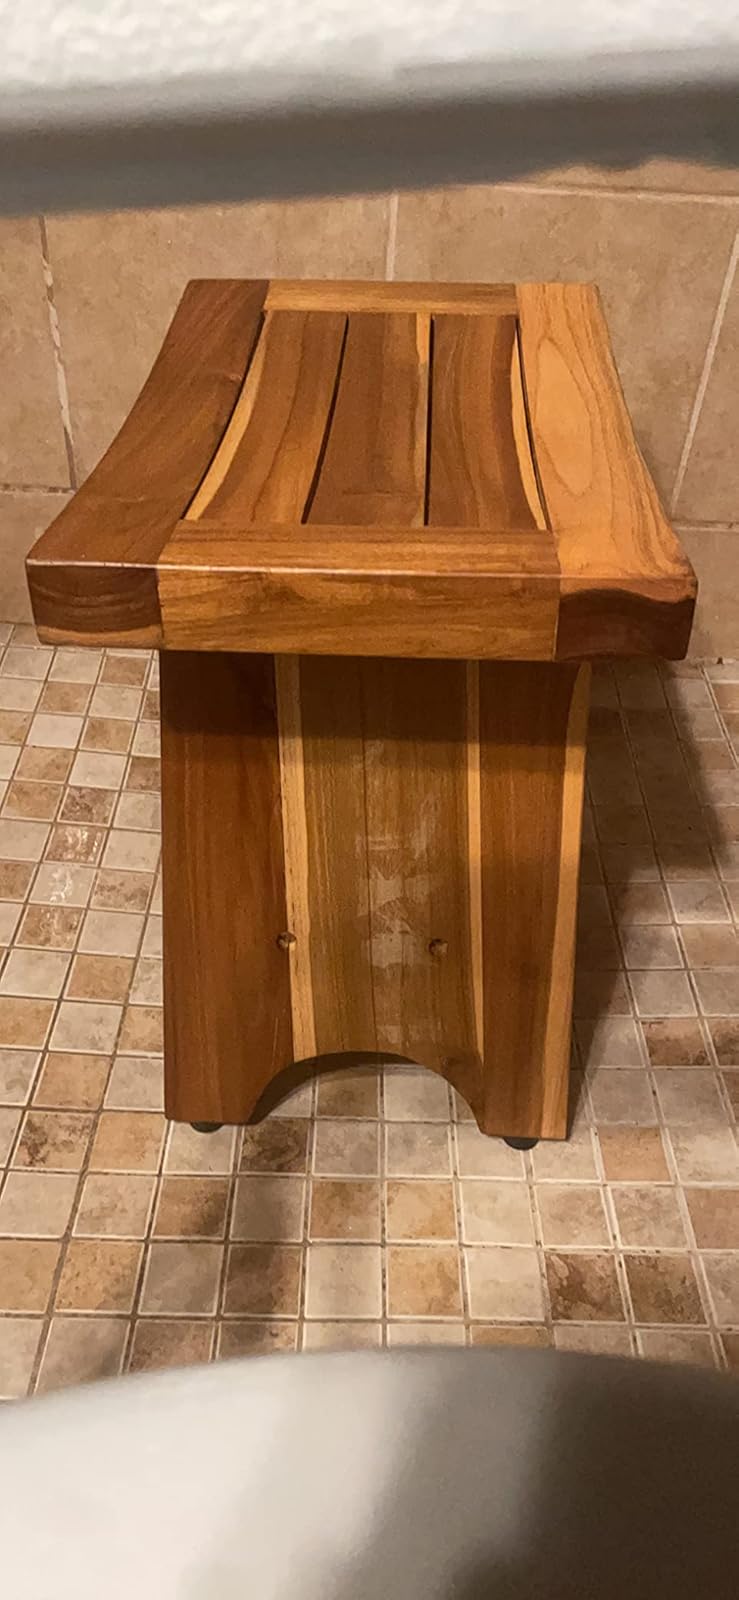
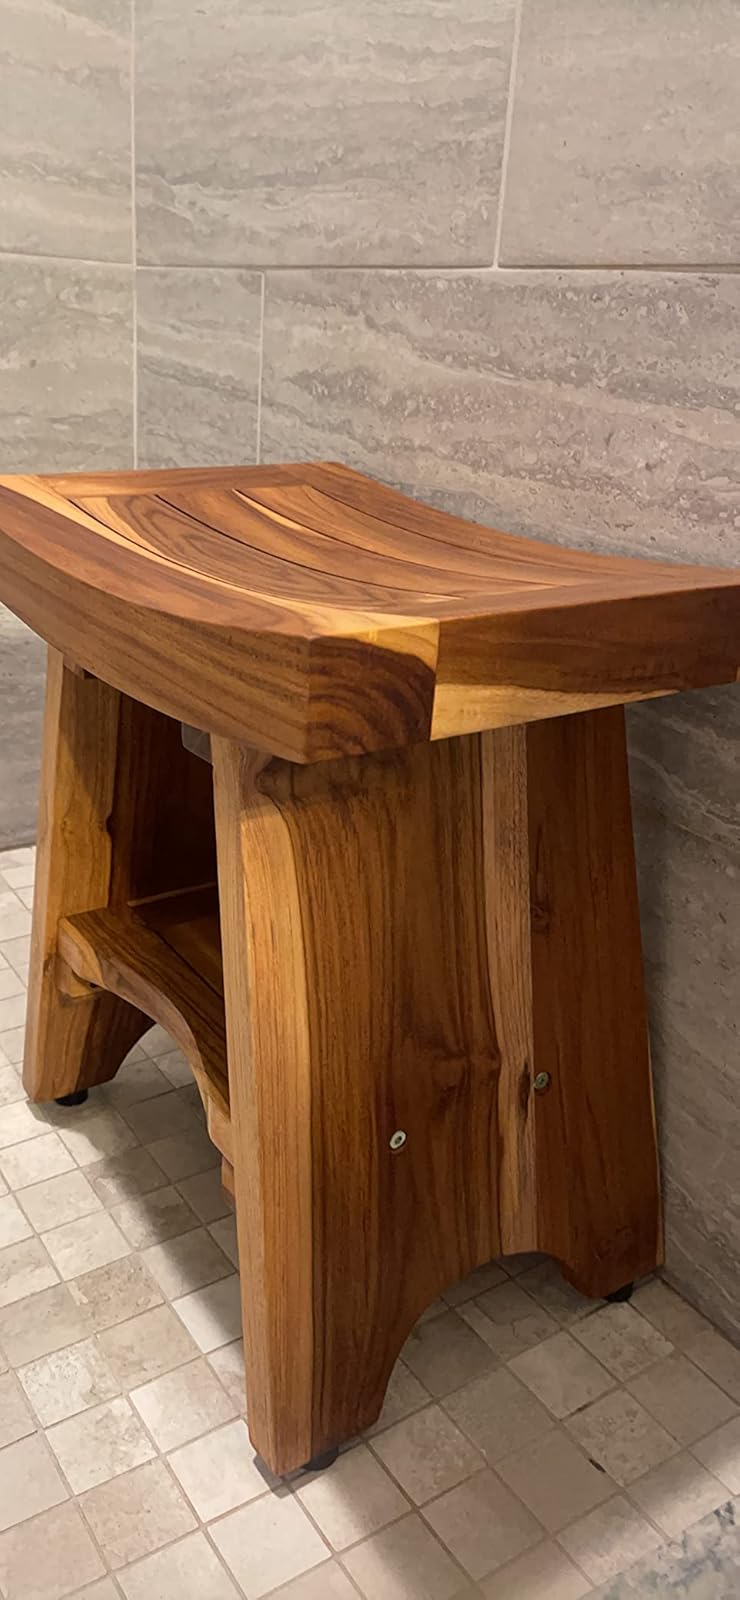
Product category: stool
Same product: yes